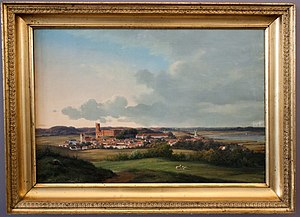
Peter Ølsted
Peter Ølsted - Kolding set fra syd
Peter Iver Johannes Ølsted var en dansk landskabsmaler.